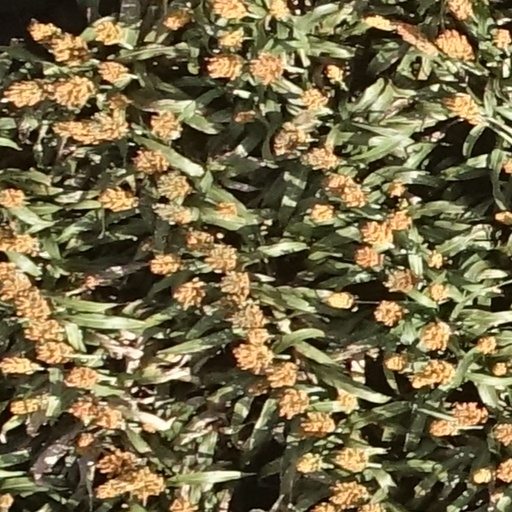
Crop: sorghum